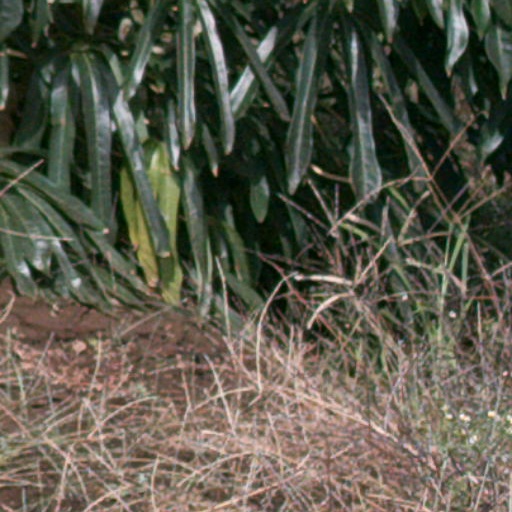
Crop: cassava